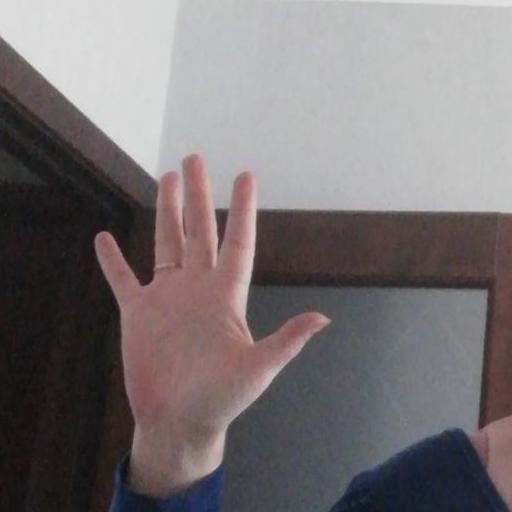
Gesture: palm